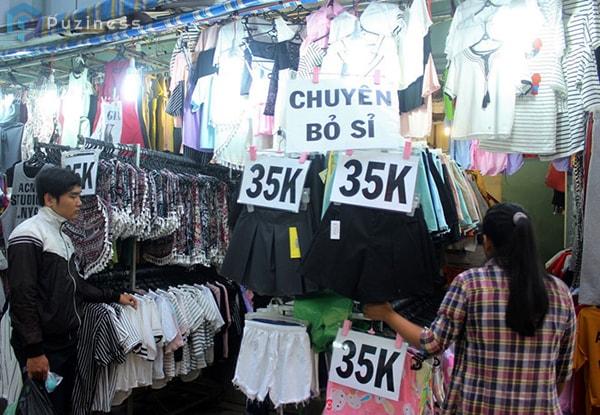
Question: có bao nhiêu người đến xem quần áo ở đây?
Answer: có hai người đang đứng xem quần ào